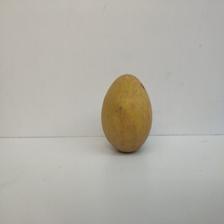
Size: Large